Seville Expo '92

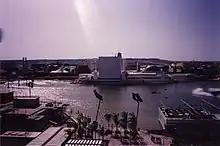
Lake of Spain with the Pavilion of Spain in the background.

Pavilions at the expo consisted of the Royal Pavilion and the five thematic pavilions –the Fifteenth Century, Discoveries, Nature, Navigation, and ; the flagship pavilions of Spain and Andalusia at the Lake of Spain; the Spanish Autonomous Regions pavilions all along the Lake of Spain; over a hundred international pavilions; and several corporate pavilions, making it one of the largest ever hosted up to that time.